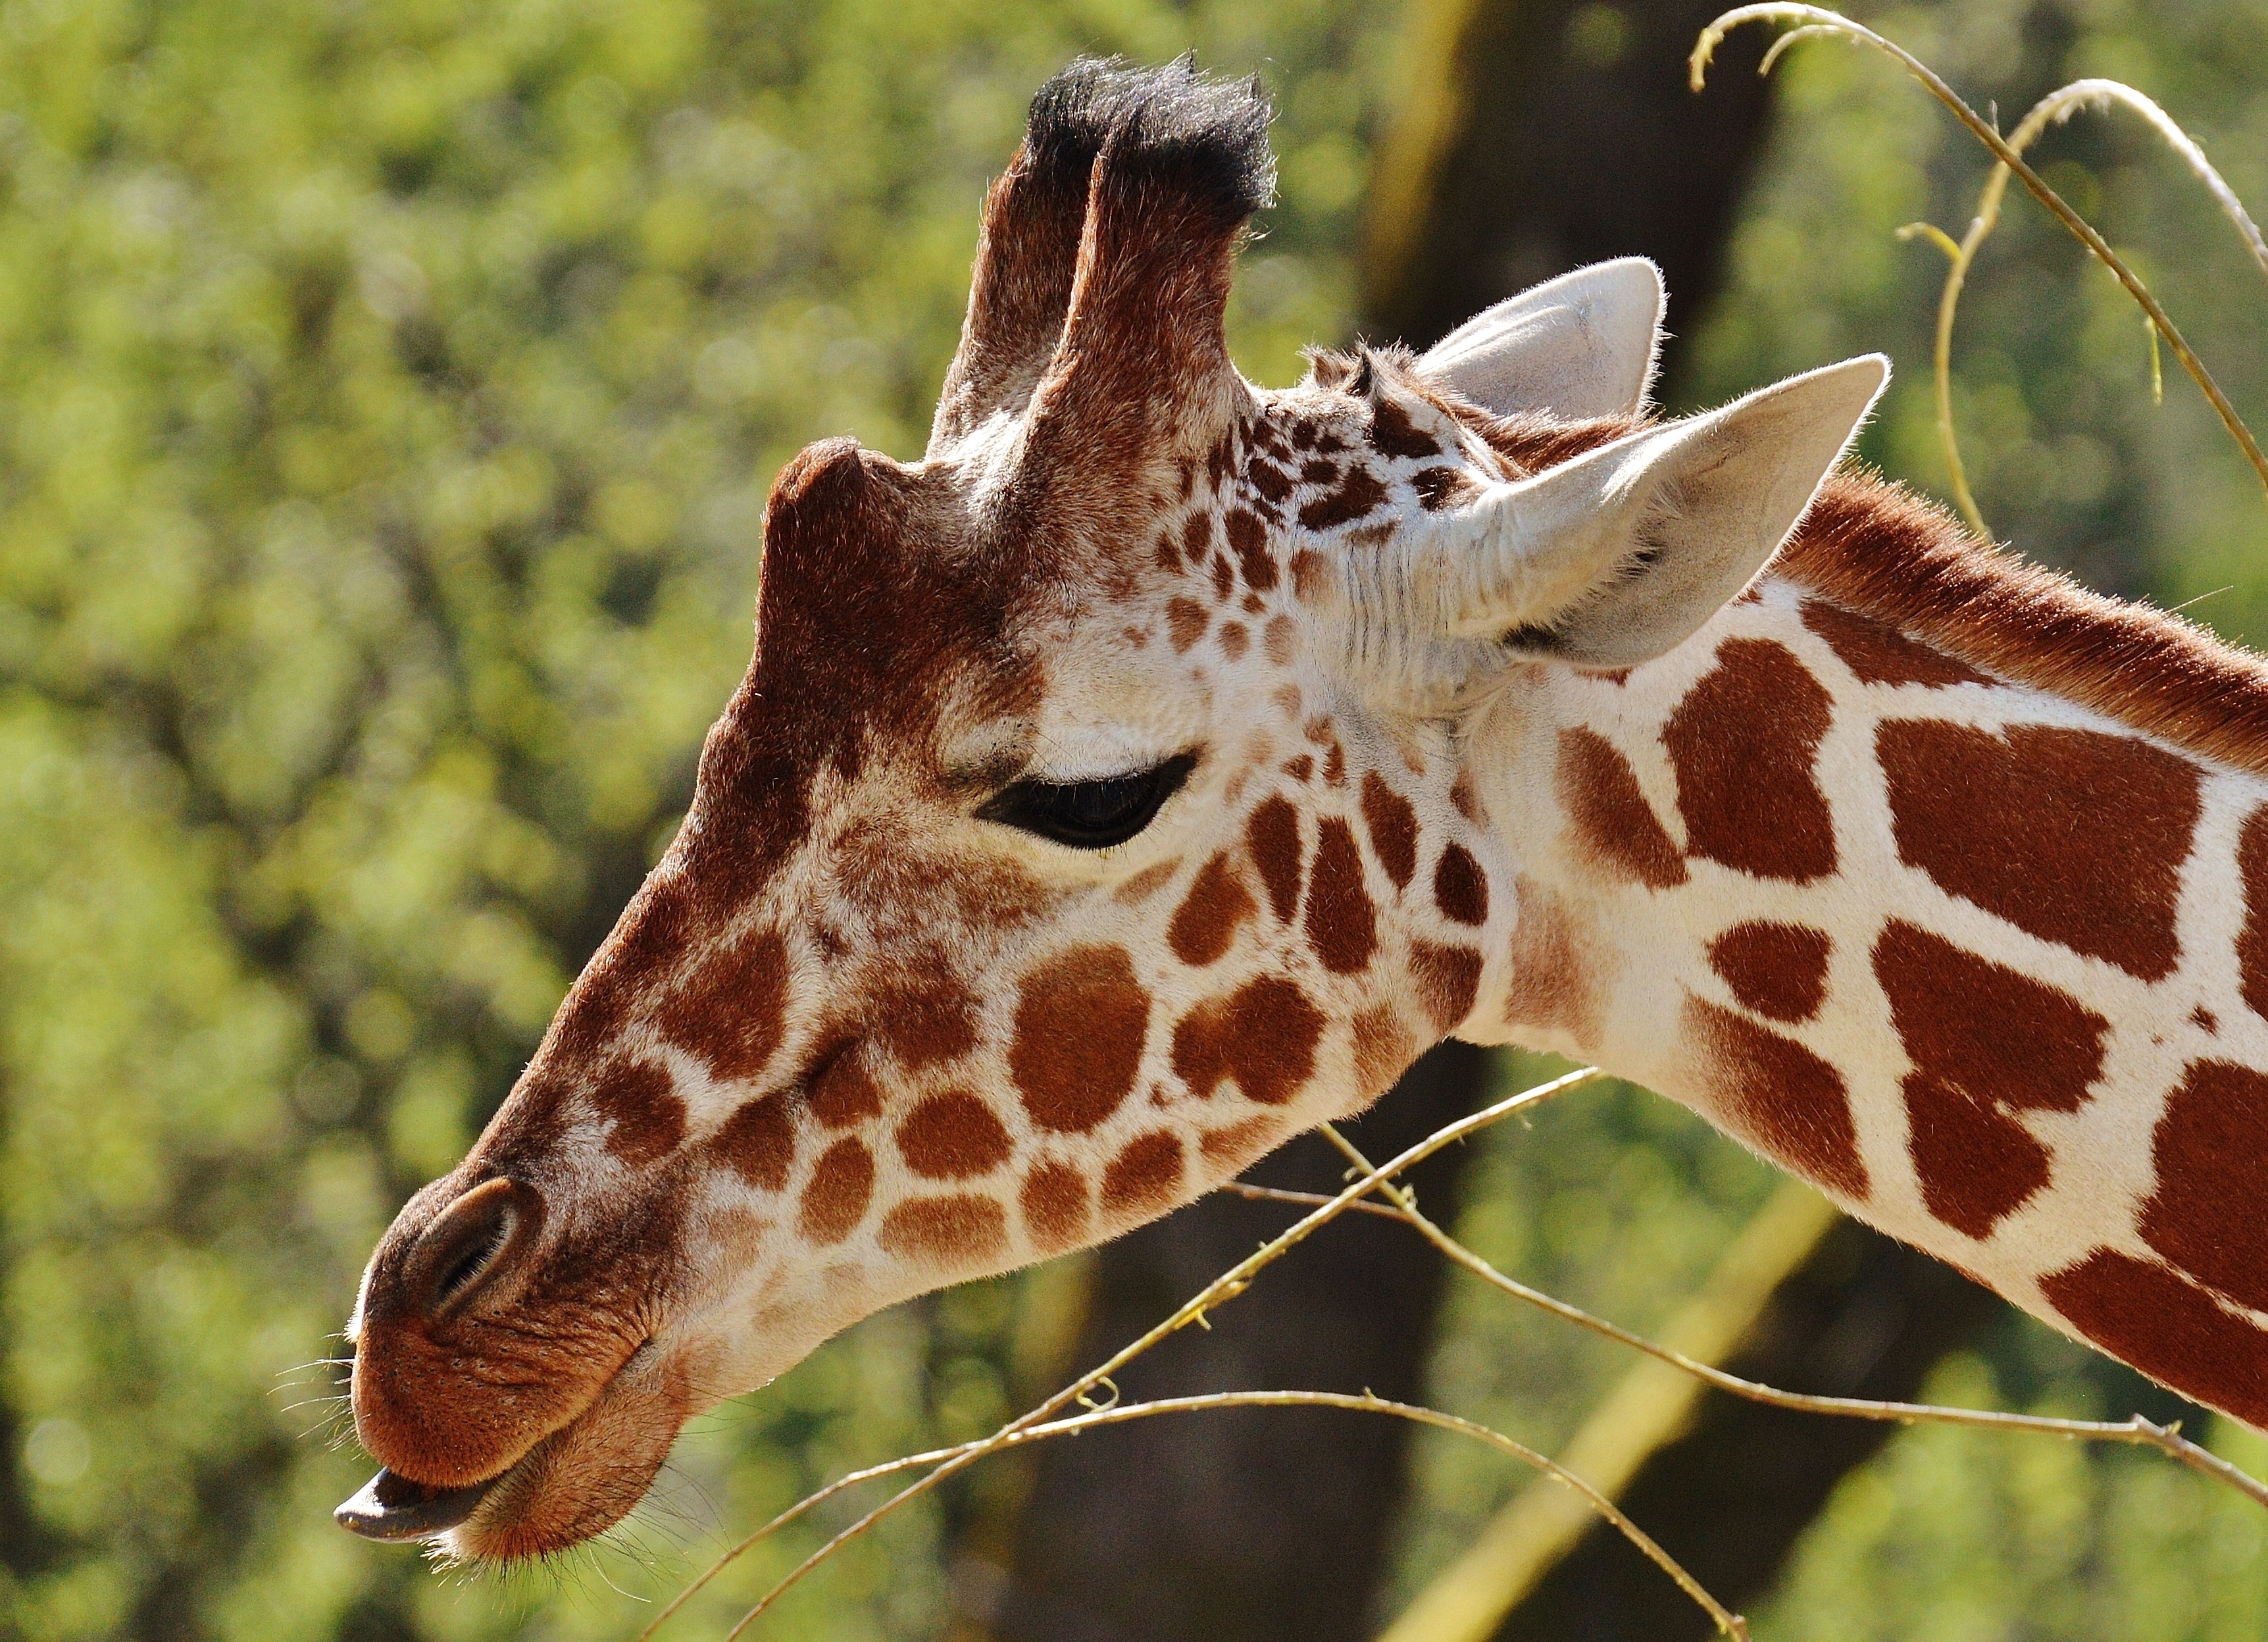
animal, wildlife, zoo, mammal, fauna, giraffe, vertebrate, munich, animal portrait, giraffidae, tierpark hellabrunn